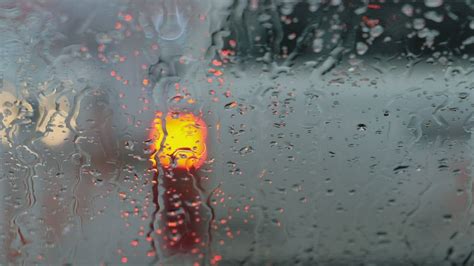
Weather: rain or strom